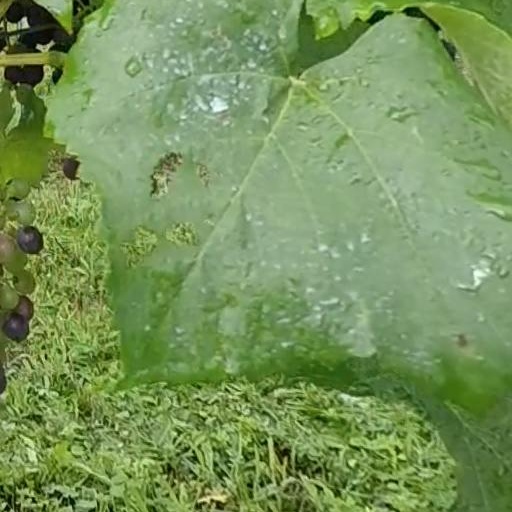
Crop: grape